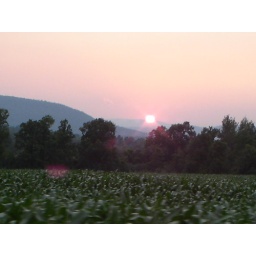
wow...we stopped the car and took pictures of this gorgeous red sunset over a vermont corn feild